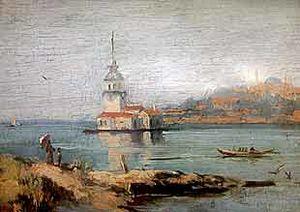
Hoca Ali Rıza, né en 1858 à Üsküdar et mort le 20 mars 1930 dans le même district d'Istanbul, est un peintre turc.